Scott Elgin Reed

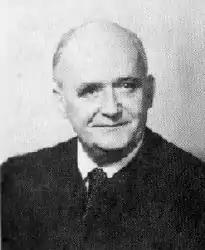

Scott Elgin Reed (July 3, 1921 – February 17, 1994) was a justice of the Kentucky Supreme Court and a United States district judge of the United States District Court for the Eastern District of Kentucky.